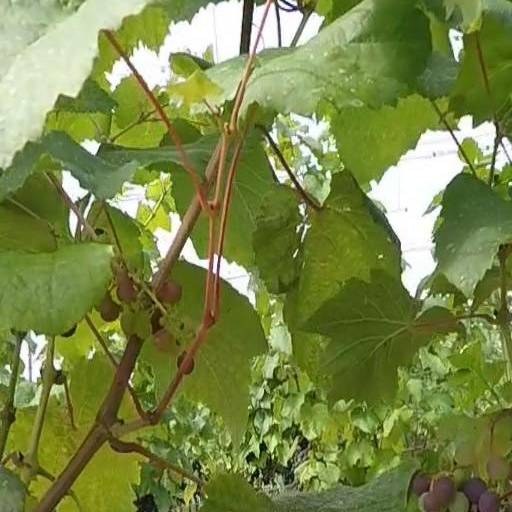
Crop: grape